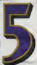
Number: 5